Zanj Rebellion

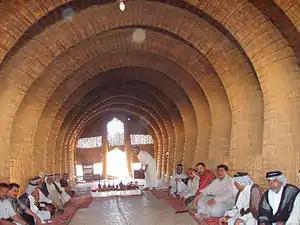
The interior of a mudhif, a traditional Marsh Arab guesthouse made entirely out of reeds.

Ghada Hashem Talhami, a scholar of the Zanj Rebellion, argues that modern views of the revolt are distorted by mistakenly equating the Zanj with East Africans. The assumption that Abbasid writers exclusively used the term "Zanj" to mean specifically the East African coast, and that therefore the people they called Zanj originated from a specific part of that region, is unsupported by contemporary sources due to their silence on the existence of an East African slave trade in this period, as well as by their occasional use of the term to mean "blacks" or "Africa" in general.